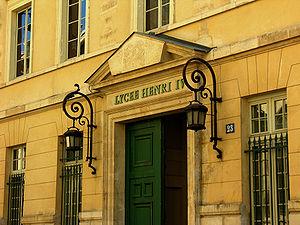
Cardinal Lemoine est une station de la ligne 10 du métro de Paris, située dans le 5ᵉ arrondissement de Paris.
Cet article dresse la liste des collèges et lycées de Paris.
En France, les classes préparatoires aux grandes écoles sont des filières d'enseignement supérieur sélectives hébergées généralement dans les lycées. Communément appelées classes prépas ou prépas et pour la plupart publiques, elles sélectionnent sur dossier après le baccalauréat et préparent en un à trois ans les étudiants aux concours d'admission à certaines grandes écoles.
Le Jardin des bêtes sauvages est le deuxième tome de la Chronique des Pasquier, écrit par Georges Duhamel et publié en 1934 au Mercure de France.
Les classes préparatoires littéraires constituent en France une des trois filières des classes préparatoires aux grandes écoles — les deux autres étant la filière scientifique et la filière économique et commerciale.